Lewis and Clark Viaduct

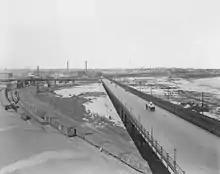
The Intercity Viaduct in 1908, streetcar tracks in view at right

The great flood of 1903 inundated all of the West Bottoms, leaving only one of 17 bridges in place that spanned the Kansas River sound enough for use. The need for an viaduct high enough above the flood level, that crossed the Kansas River from Kansas City, Missouri, with bluffs, to the high ground on the Wyandotte County side was recognized. Following this, plans were considered for the building of a new viaduct. Data secured showed there was enough traffic to warrant the building of the viaduct by a private enterprise and capital investment. The bridge design was finalized by the engineering firm Waddell and Hedrick in August 1903. Franchises were secured in September 1904 and successfully financed in early 1905. Groundbreaking ceremonies for construction of the Kansas River west pier began on August 9, 1905. By November, concrete for the piers carrying the deck truss over the Kansas River were already being poured. On February 22, 1906, the first steel land span was completed. By April, the deck truss bridge over the Kansas River was largely completed.